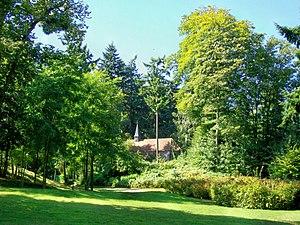
Domaine régional de Saint-Thibault, parc et chapelle. Elle est interdite d'accès car elle menace ruine.
Montgé-en-Goële est une commune française située dans le département de Seine-et-Marne en région Île-de-France.